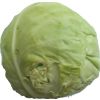
Label: Cabbage white 1